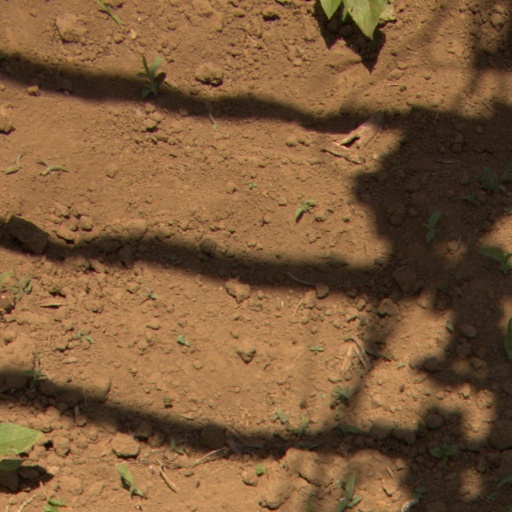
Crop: Jerusalem artichoke